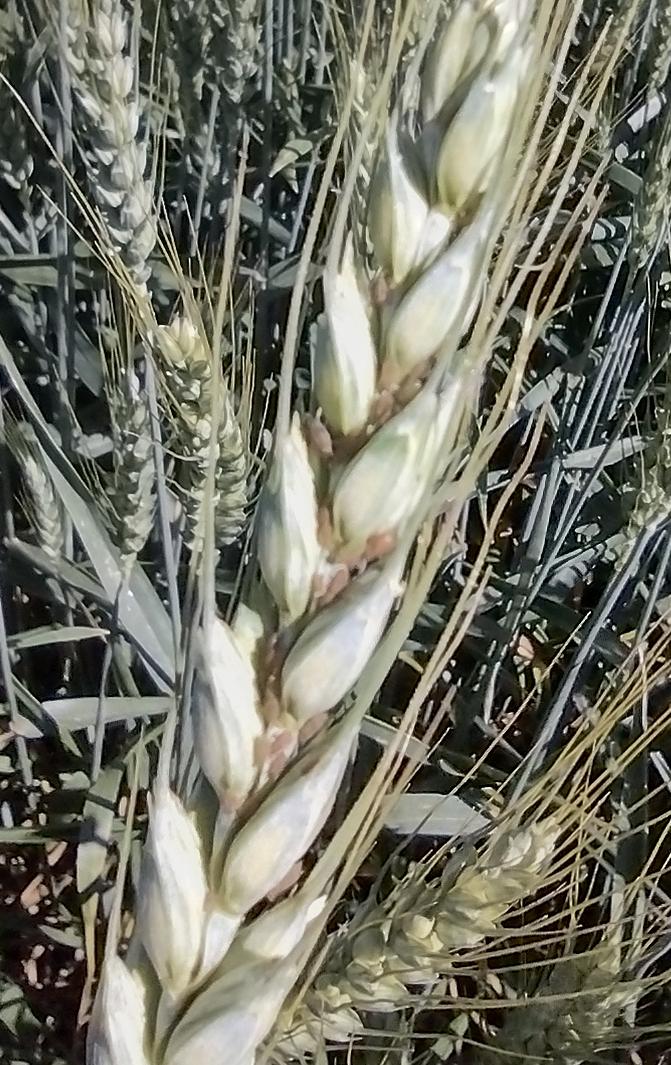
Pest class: english_grain_aphid